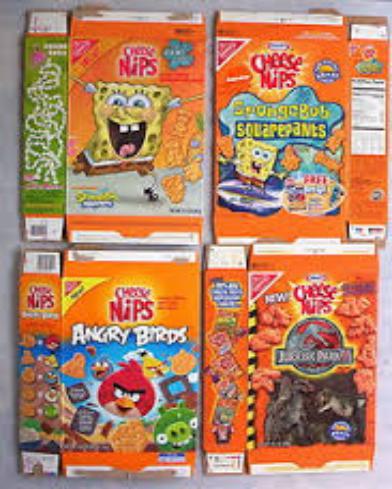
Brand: Cheese Nips
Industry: Food